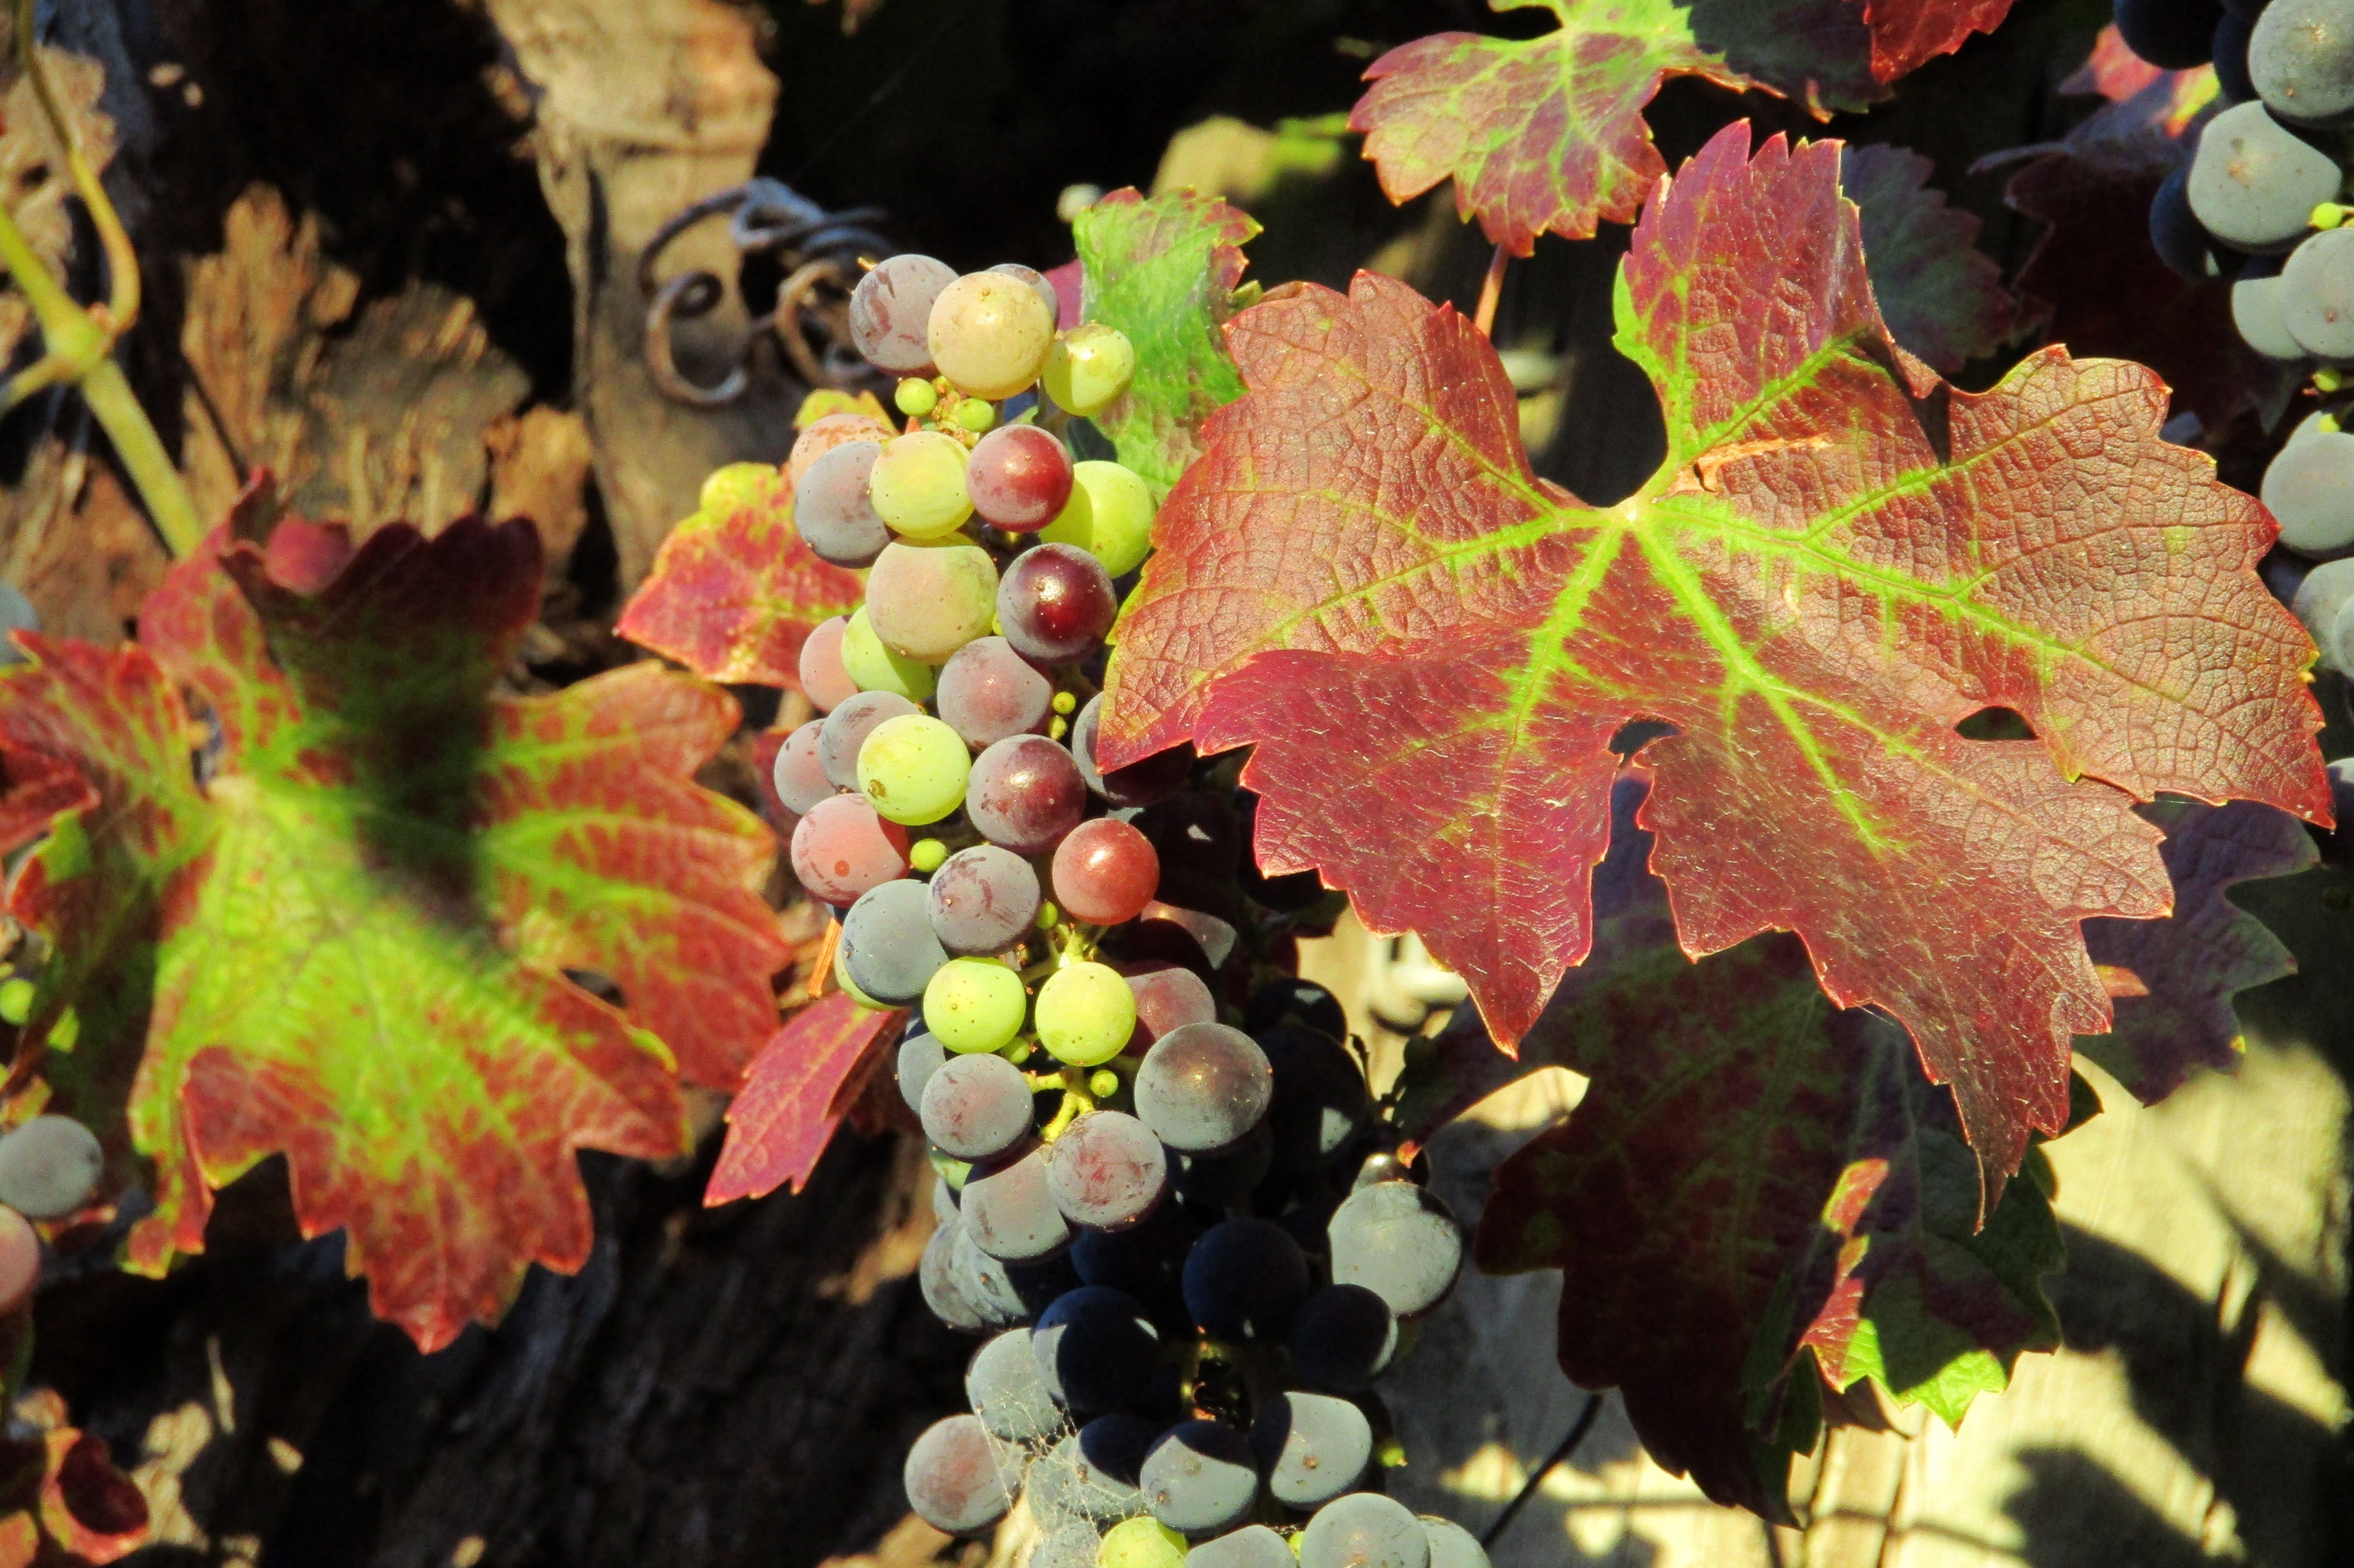
tree, plant, grape, vine, vineyard, wine, fruit, sunlight, leaf, flower, purple, food, green, red, produce, autumn, botany, season, leaves, shrub, grapes, winery, flowering plant, vitis, variegated, annual plant, land plant, grapevine family